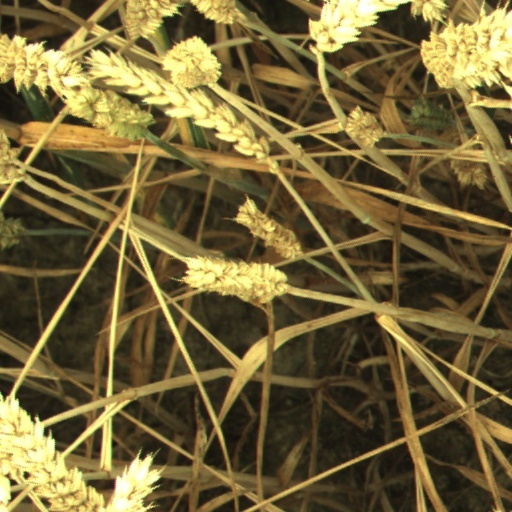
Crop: wheat